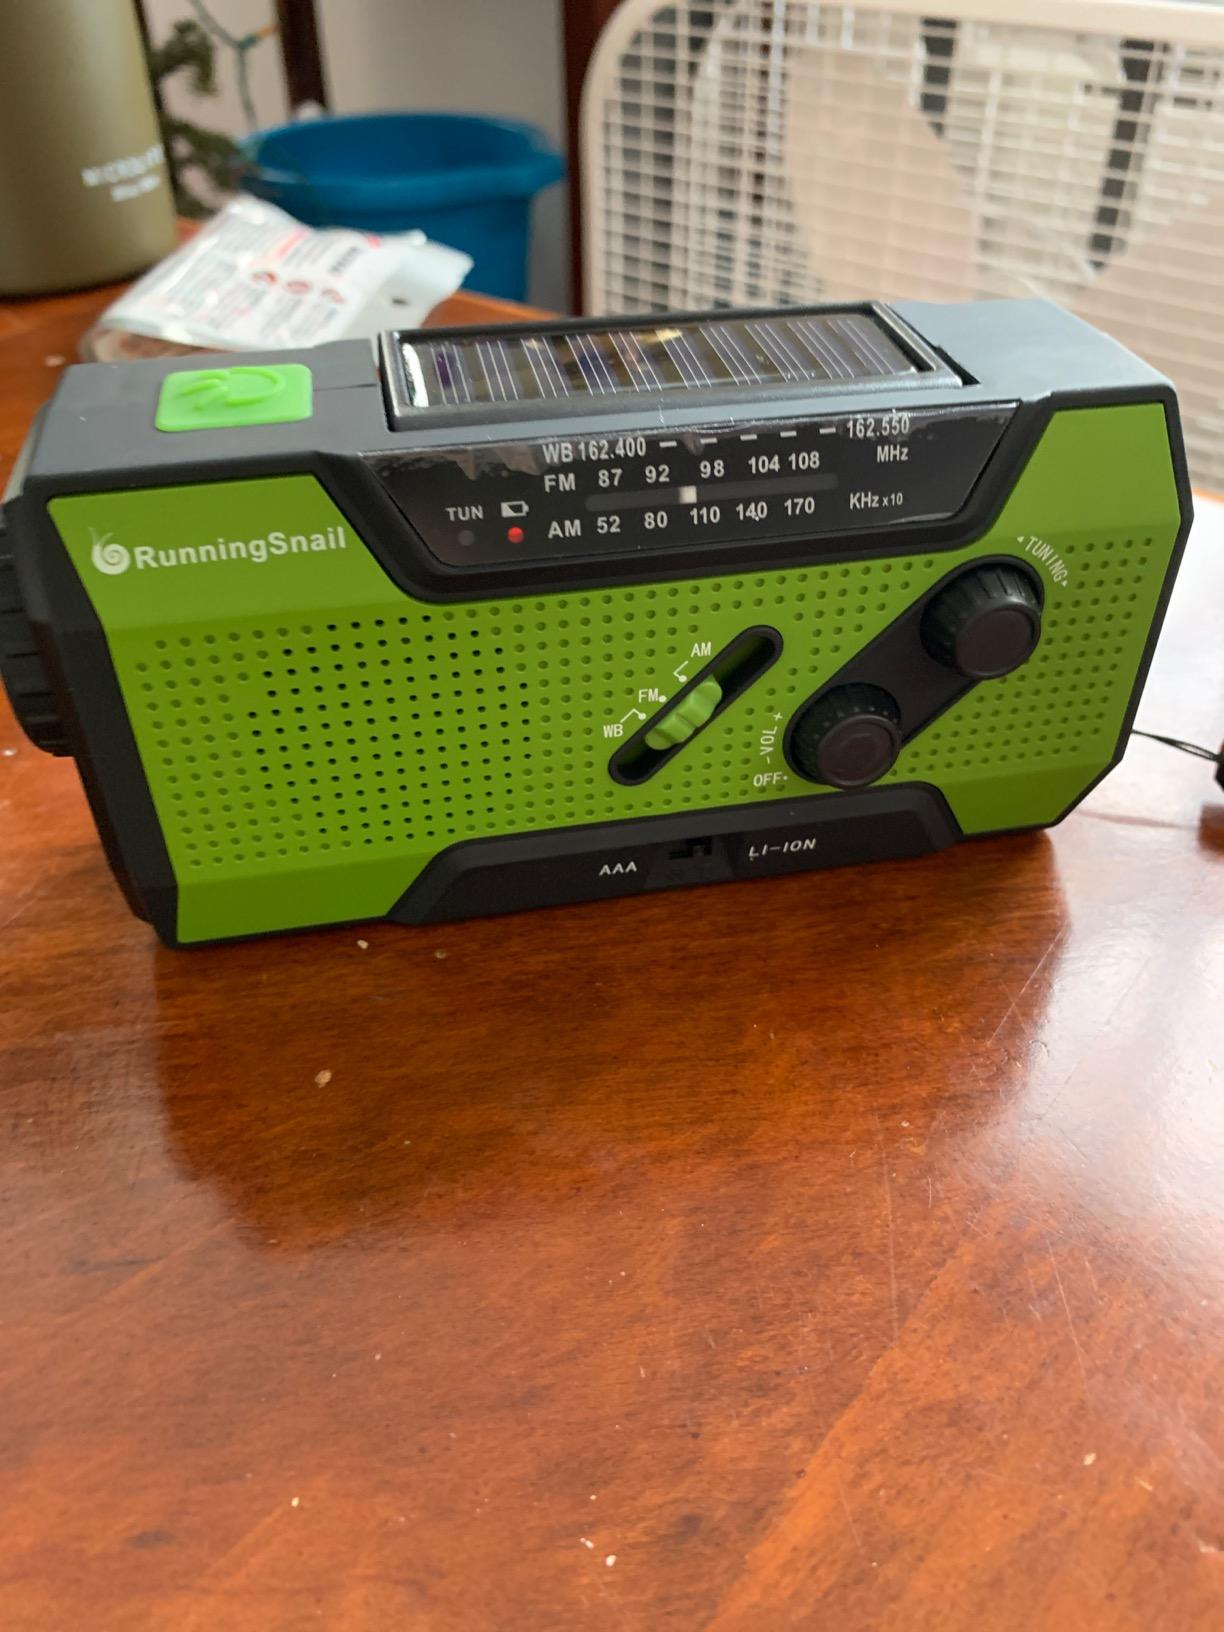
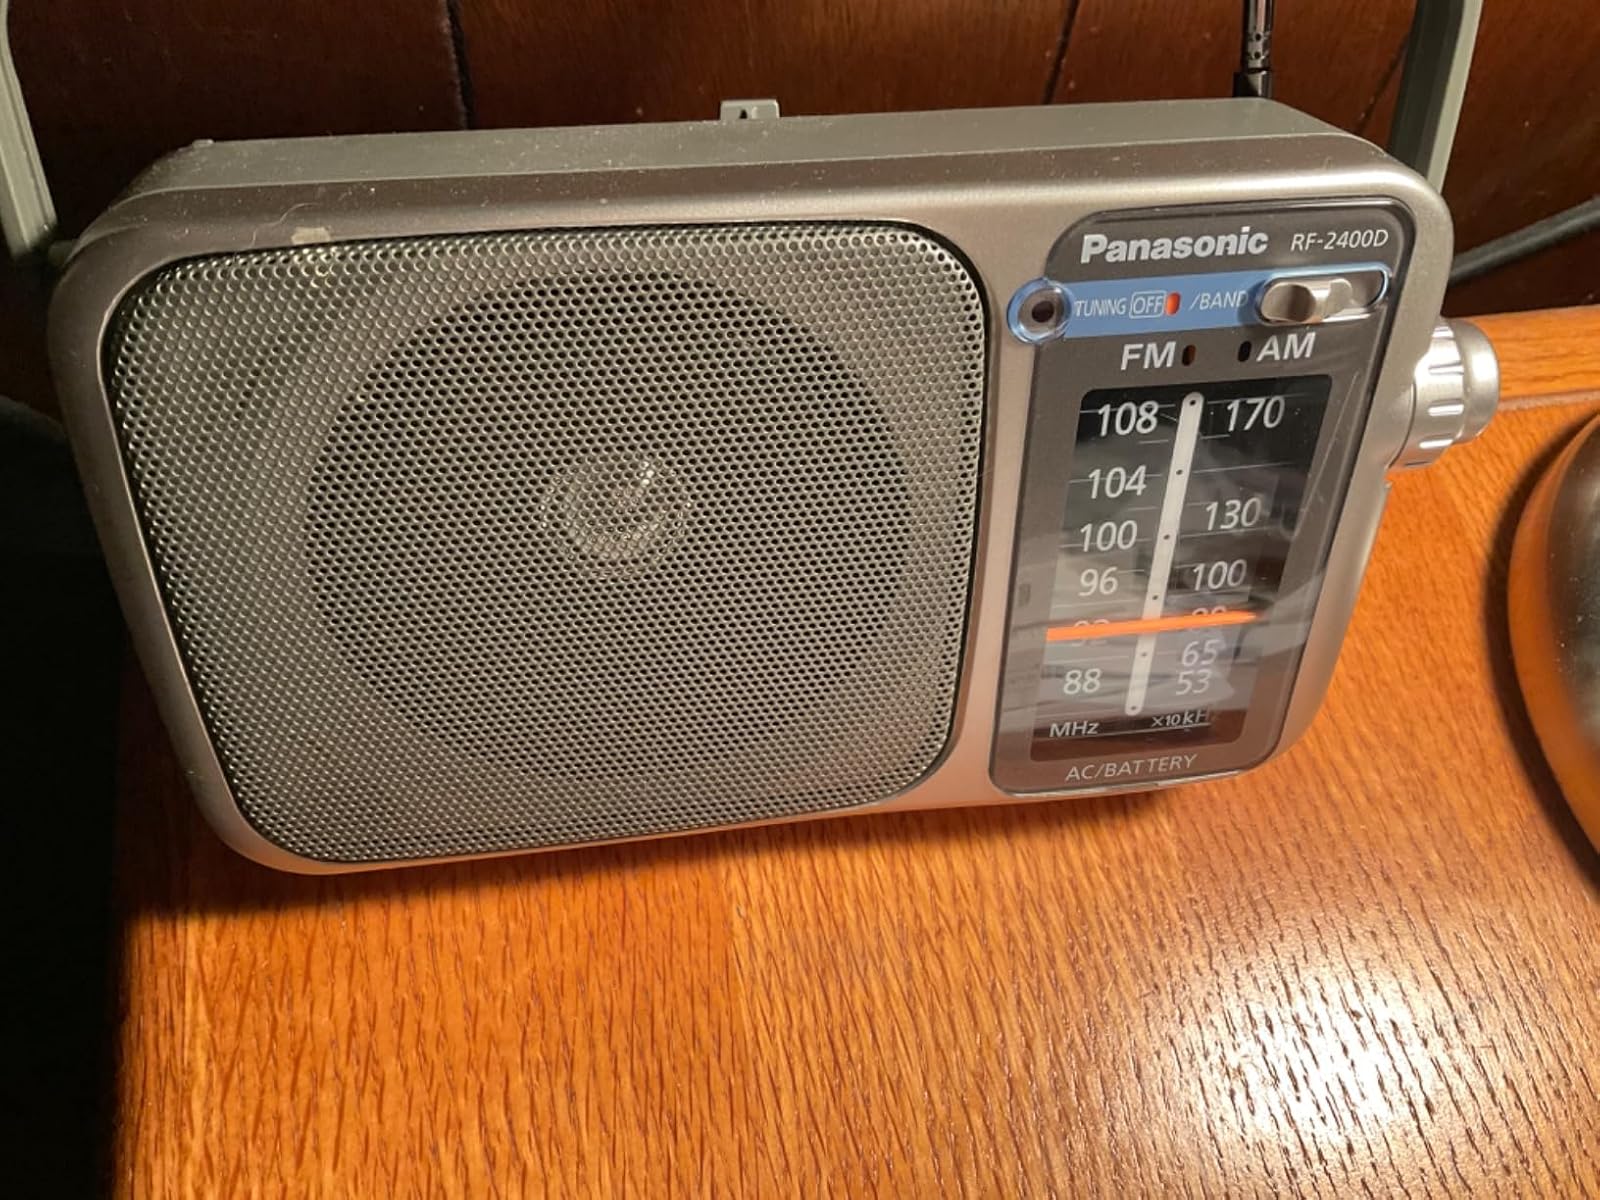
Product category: radio
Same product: no